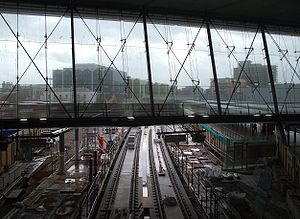
Docklands Light Railway / Igangværende udvikling / Stratford International-forlængelse
Ny DLR-bane og -perroner på Stratford Station under anlæg, december 2009. Disse var tidligere North London Line-perroner.
Docklands Light Railway er et fuldautomatisk minimetrosystem, der åbnede i 1987 for at servicere byudviklingen i Londons Docklands-område. Det dækker adskillige områder af London og strækker sig mod nord til Stratford, mod syd til Lewisham, mod vest til Tower Gateway og Bank i finansdistriktet City of London, og mod øst til Beckton, London City Airport og Woolwich Arsenal.